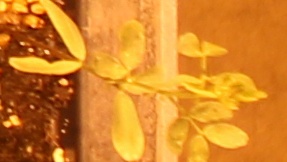
Label: Lentil